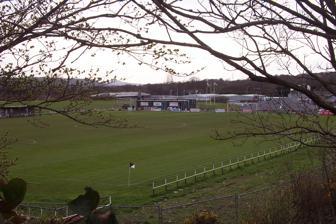
Building: Stafford Common
Country: United Kingdom
Year built: 1922
51°39′32″N 4°02′10″W / 51.659°N 4.036°W / 51.659; -4.036 Stafford Common Full name Stafford Common Location Kingsbridge , Swansea Owner Garden Village FC Capacity 2,000 (no seating) Field size 110 x 70 yards Opened 1922 Tenants Garden Village FC Stafford Common is home to the Garden Village Football Club , located in the village of Kingsbridge in the west of Swansea . Pitches There are three full size pitches, one of them used by the two senior teams who play in the Welsh Football League (first team in Division 2 and the second team in Reserve Division West). The other two pitches are used by the two senior teams who play in the Carmarthenshire League (third team in Division 1 and fourth team in Reserve Division 1) as well as the Junior sides and Swansea City Ladies. The main pitch at Stafford Common is also used to host local and regional cup ties, including finals. And in September 2010 it hosted its first ever international - Wales women's Under-17 side beat Belgium 1–0 to register their first ever win at that level. Facilities There is a clubhouse at the ground situated between the car park and the changing room facility, which consists of a bar, plasma television screen, a pool table and plenty of seating. The changing rooms were opened in July 2005 by the President of the club, Mr. Jack Thomas. There are four full-size changing rooms available to cater for two matches at a time, a treatment room and disabled toilet facilities. New floodlights were added to Stafford Common in January 2011. This is a major development and has been eagerly anticipated for years. References